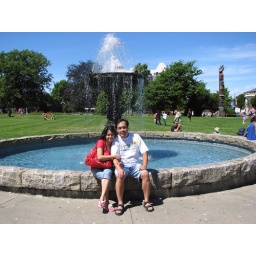
by the water fountain in front of the legislative building in victoria